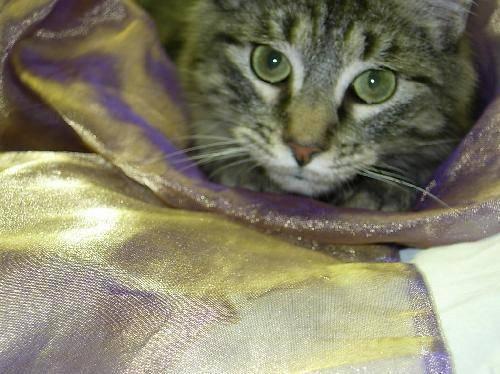
cat